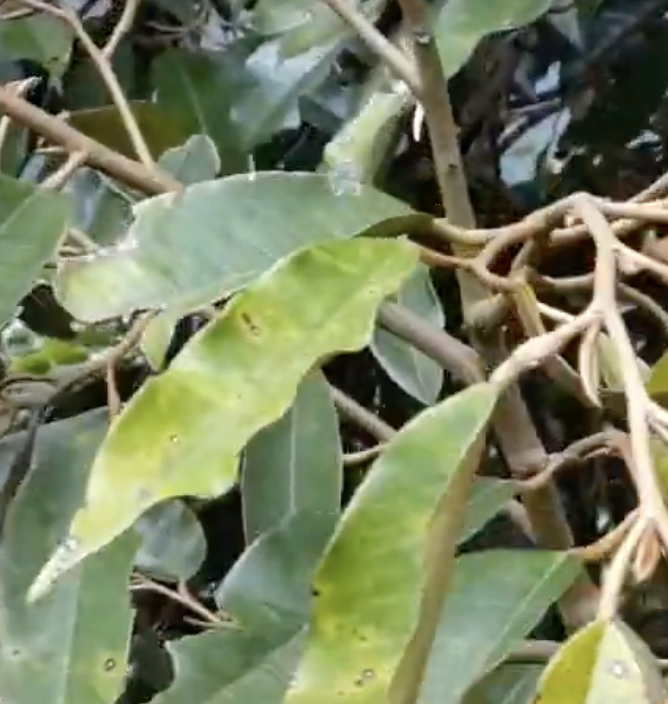
Label: canker_disease